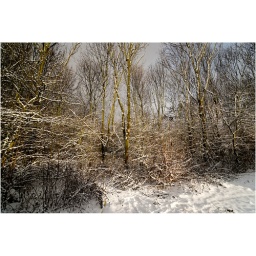
Sunlit trees against leaden sky